Kerim Kerimov

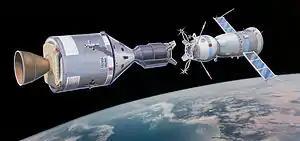
Ships "Apollo" (left) and "Union" (right). Reconstruction. Work related to the preparation of the flight in 1975, was in charge of Kerim Kerimov.

Lieutenant General Kerim Abbasali oghlu Kerimov (November 14, 1917March 29, 2003) was a Soviet and Russian engineer of Azerbaijani ethnicity and a general in Soviet Army, who is regarded as one of the key scientists and founders in the Soviet Union's space program, and for many years a central figure in the Soviet space program.